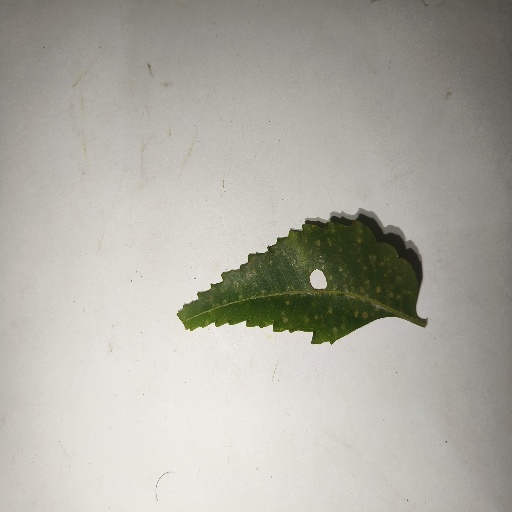
Species: Neem
Leaf condition: Shot Hole Leaf